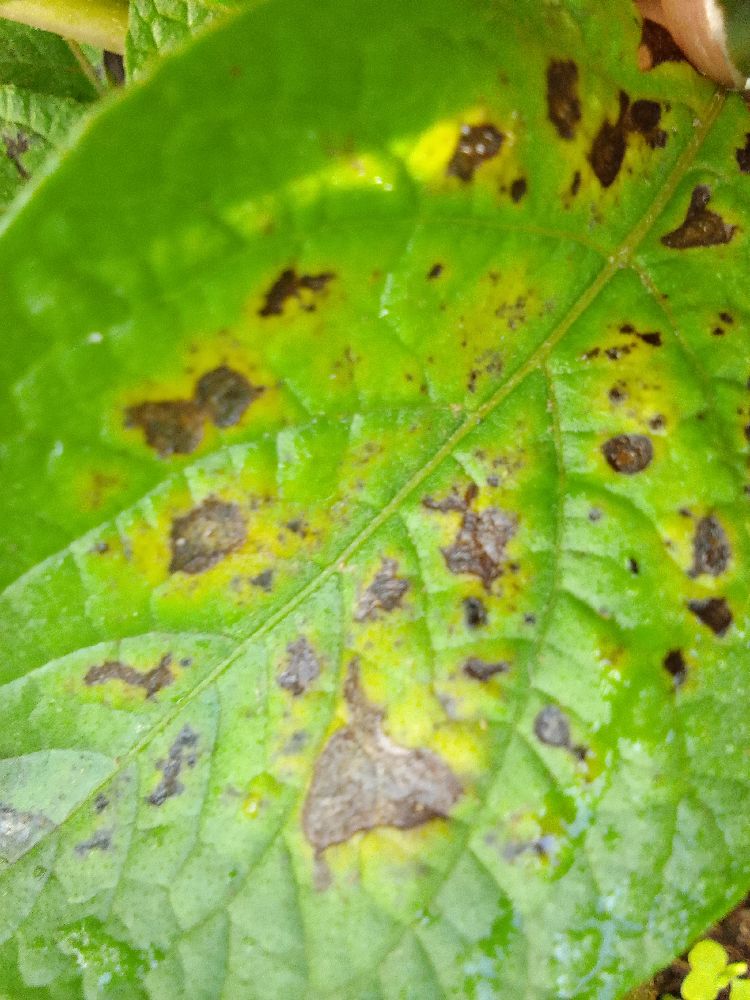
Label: Early blight